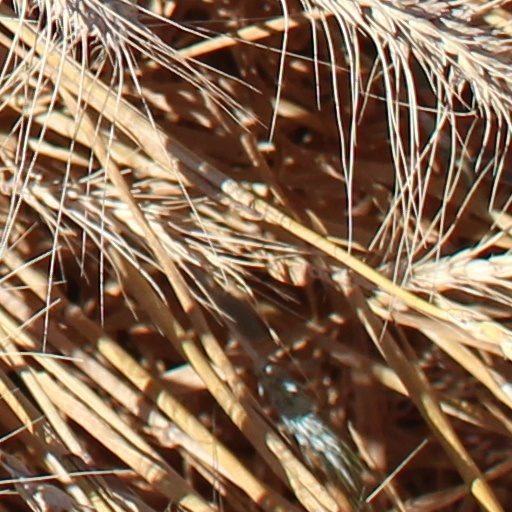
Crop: wheat